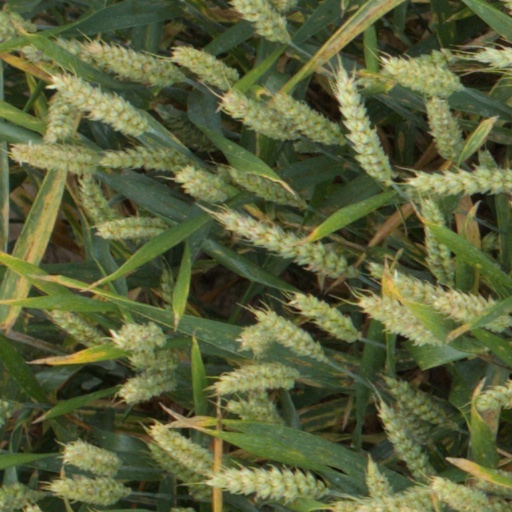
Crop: wheat